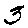
Label: 3